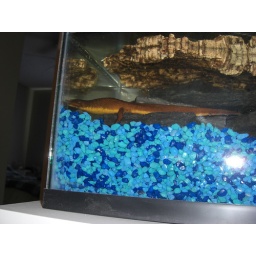
Yohan over the blue stones